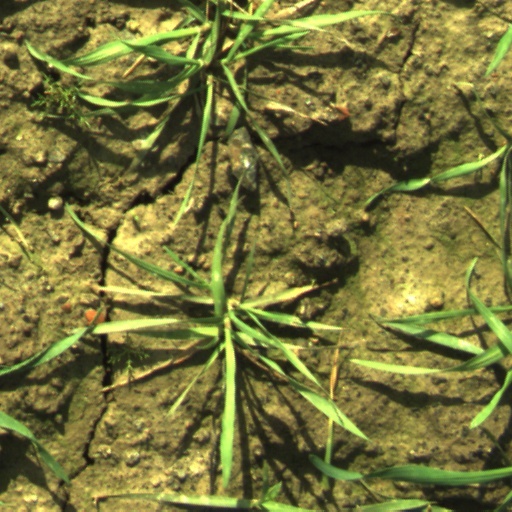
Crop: wheat